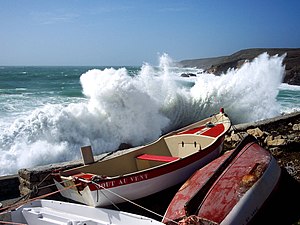
Båd
Både ved Pors-Loubous i Bretagne
"En båd er et mindre, ofte åbent fartøj som drives med årer, sejl el. motor. Begrebet både er ikke entydigt og spænder fra helt små fartøjer f.eks. ""robåd"" som også ofte kan kaldes en jolle, til store fartøjer som f.eks. en moredenet trawler som kan kaldes en fiskebåd og en færge som kan kaldes en pasagerbåd. Trods de manglende entydighed vil de fleste nok definere båd ud fra størrelsen så en jolle er mindre end en båd og et skib er større end en båd. Denne opdeling kan man også se i fagbetegnelserne bådebygger, som bygger mindre fartøjer og det finere arbejde i lighed med en snedker, og skibstømrer som bygger de stører skibe og dermed laver det grove arbejde i lighed med en tømrer.